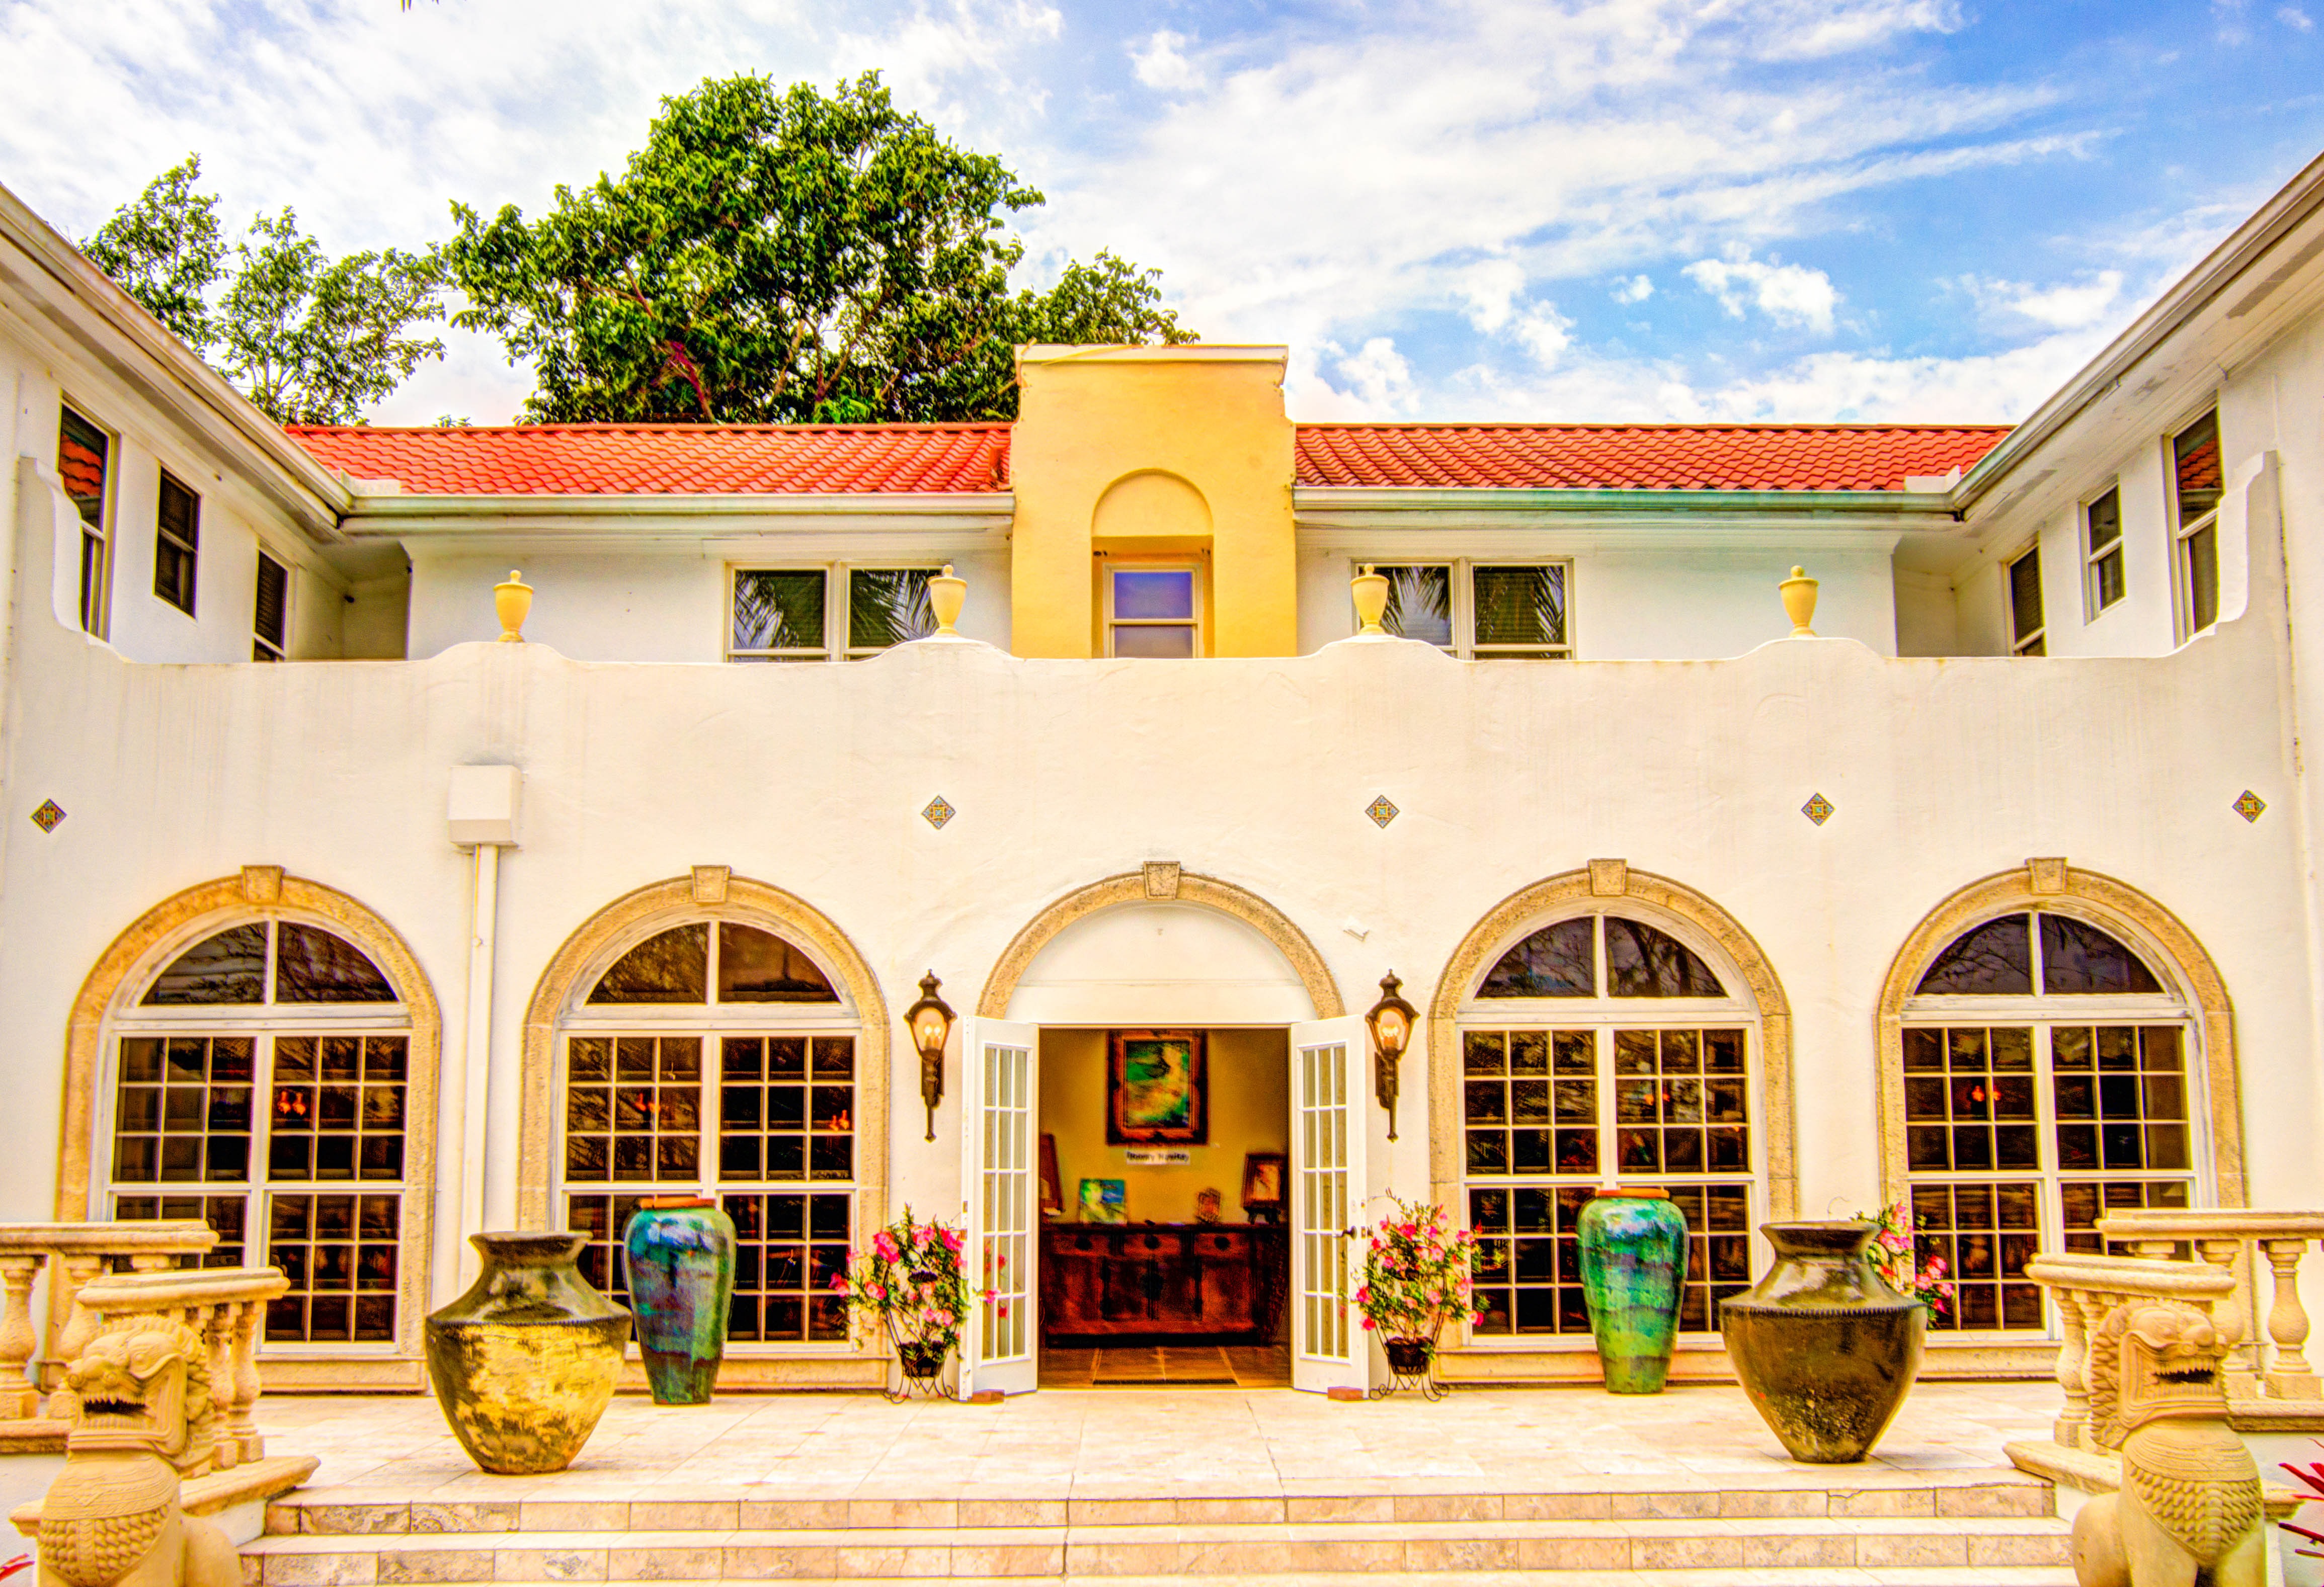
architecture, structure, villa, mansion, house, building, palace, old, home, landmark, facade, property, historic, tourism, courtyard, design, hotel, resort, estate, florida, hacienda, real estate, architecture design, residential area, shangri la entrance, bonita springs